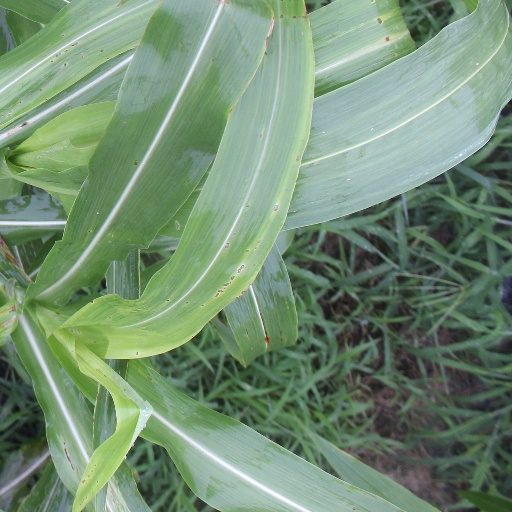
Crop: sorghum